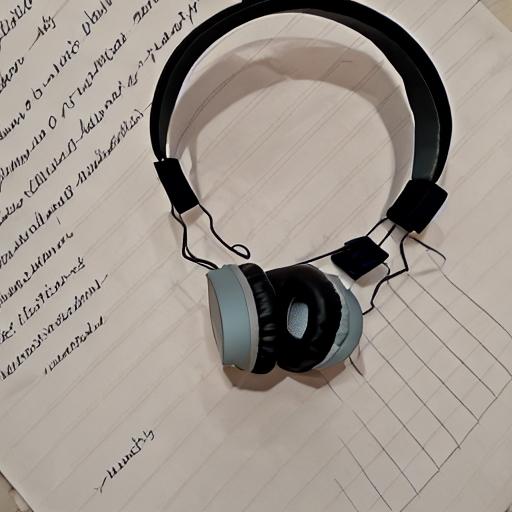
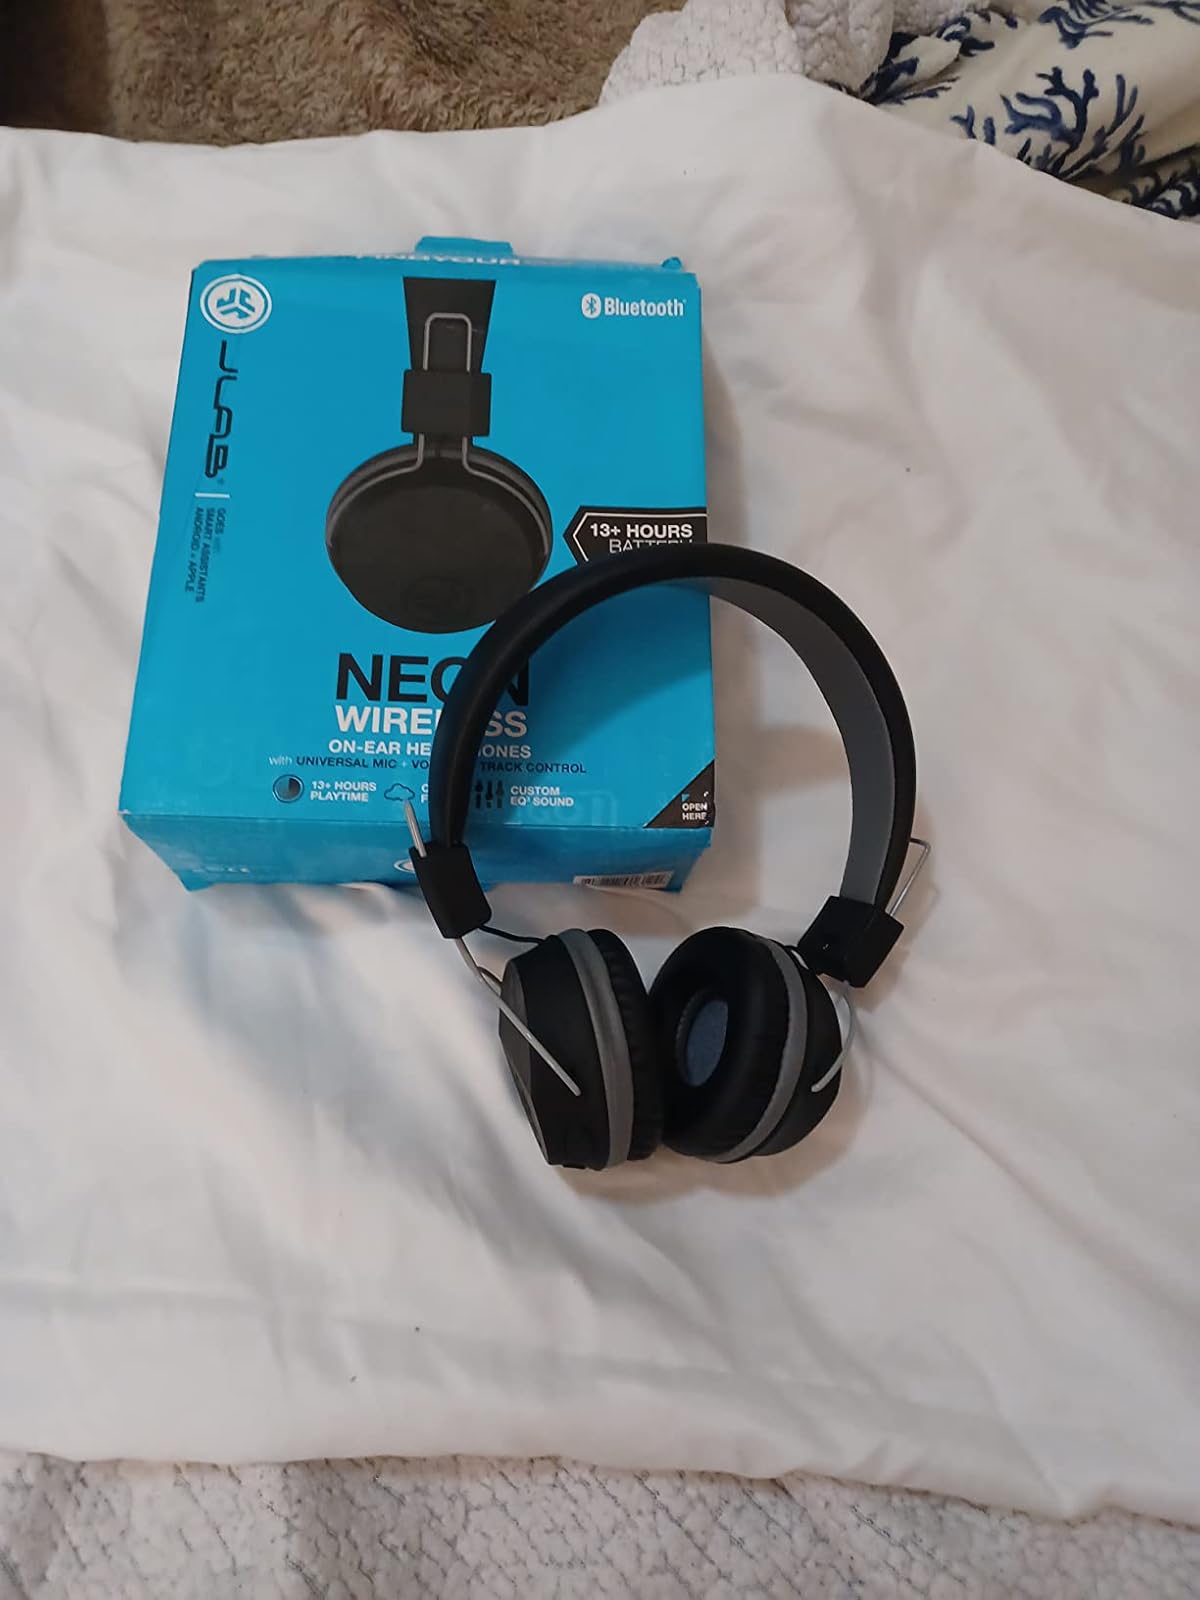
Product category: headphones
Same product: no